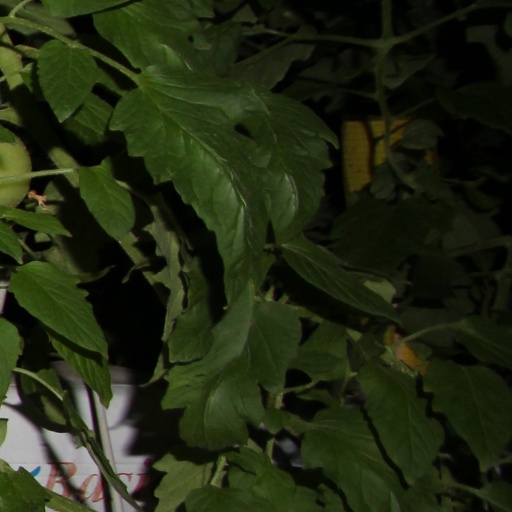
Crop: tomato